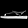
Label: Sandal